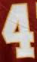
Number: 4